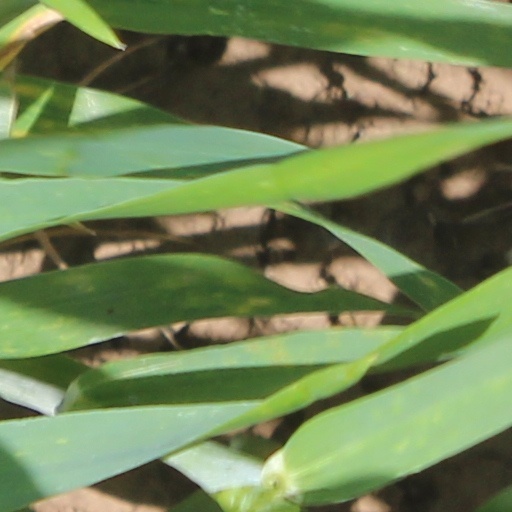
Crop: wheat